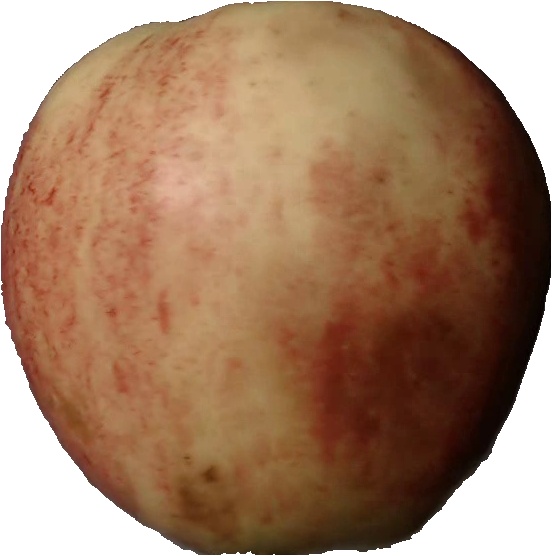
Label: apple_red_3